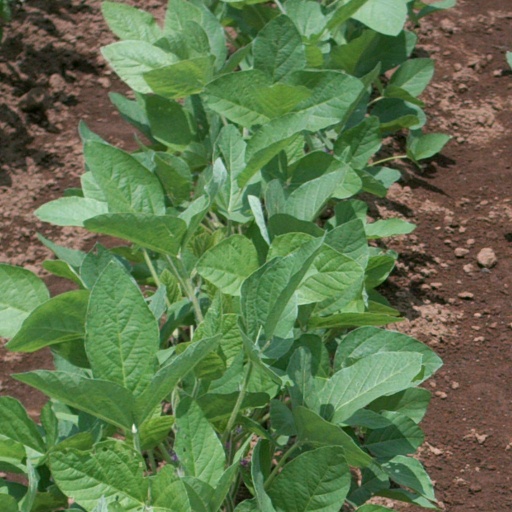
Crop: soybean